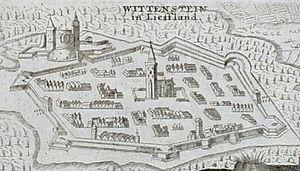
Friedrich van Hulsen est un graveur néerlandais actif en Allemagne.